United Nations

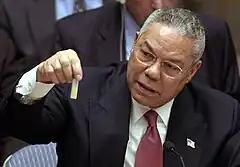
Colin Powell, the US Secretary of State, demonstrates a vial with alleged Iraq chemical weapon probes to the UN Security Council on Iraq war hearings, 5 February 2003.

The General Assembly is the primary deliberative assembly of the UN. Composed of all UN member states, the assembly gathers at annual sessions at the General Assembly Hall, but emergency sessions can be summoned. The assembly is led by a president, elected by the member states on a rotating regional basis, and 21 vice-presidents. The first session convened on 10 January 1946 in the Methodist Central Hall in London and comprised representatives of 51 nations.